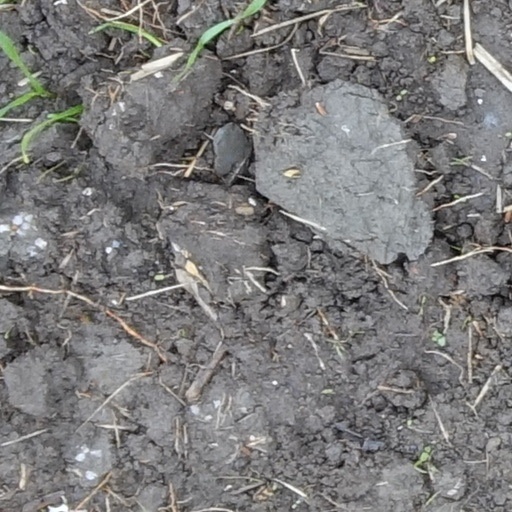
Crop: wheat